Defense of the Great Wall

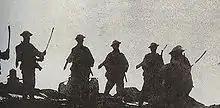
Chinese soldiers armed with dadaos

Over twenty close assaults were launched, with sword-armed Northwestern Army soldiers repelling them. However, on March 21, the Japanese took Yiyuankou Pass. The KMT 29th Army evacuated from Xifengkou Pass on April 8. On April 11, Japanese troops retook Lengkou Pass after dozens of seesaw fights over the pass defenses and Chinese forces at Jielingkou abandoned that pass. The Chinese army was significantly underarmed in comparison to the Japanese and many units were predominantly equipped with handguns, hand grenades, and traditional Chinese swords, with limited supplies of trench mortars, heavy machine guns, light machine guns and rifles. Beaten back by overwhelming Japanese firepower, on May 20, the Chinese army retreated from their remaining positions on the Great Wall.